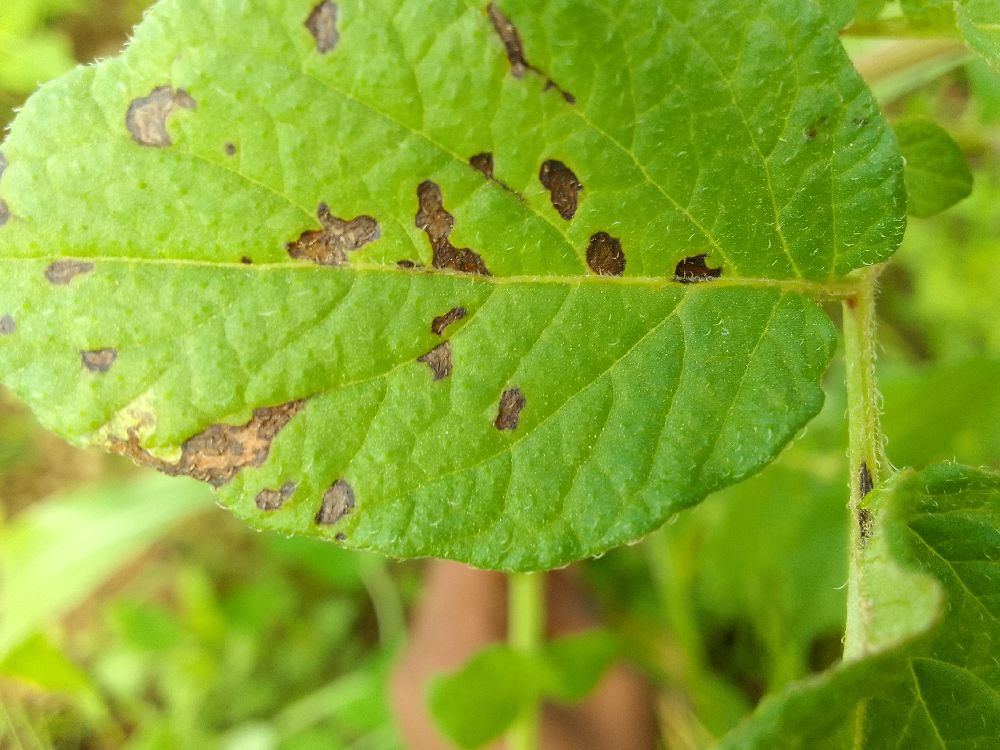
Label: Early blight